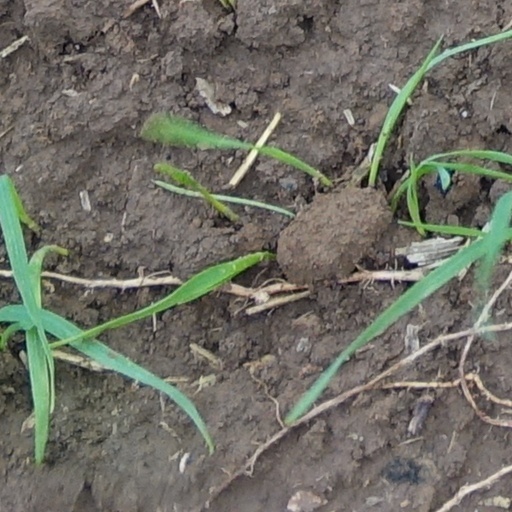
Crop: wheat